Culture of Uzbekistan

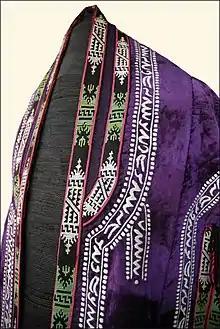
A "parandja", a robe worn by women until it was banned in 1927. This example is made of velvet, silk threads and handmade embroidery. Displayed at the Museum of Applied Arts in Tashkent, Uzbekistan.

Uzbekistan has a high literacy rate with about 98% of adults above the age of 15 being able to read and write. However, with only 76% of the under 15 population currently enrolled in education this figure may drop in the future. Uzbekistan has encountered severe budgeting shortfalls in its education program. The education law of 1992 began the process of theoretical reform, but the physical base has deteriorated, and curriculum revision has been slow.